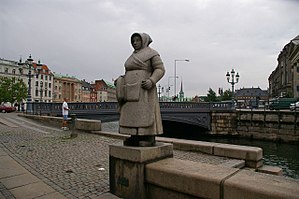
Charles Svejstrup Madsen
Fiskerkone af Charles Svejstrup Madsen opstillet på Gammel Strand i København
Vilhelm Thorvald Charles Svejstrup Madsen var en dansk skulptør og billedhugger, blandt andet kendt for værket Fiskerkone beliggende på Gammel Strand, København.